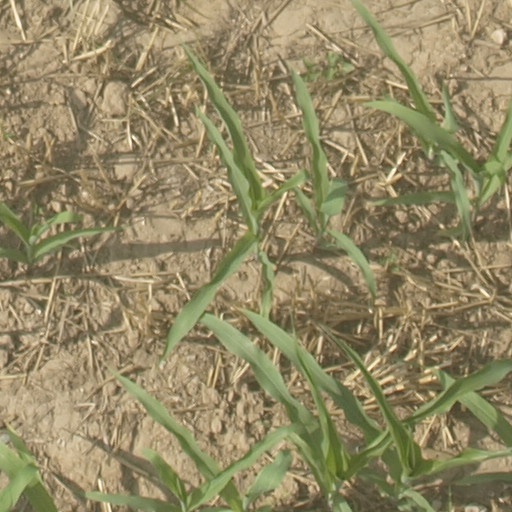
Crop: maize; corn